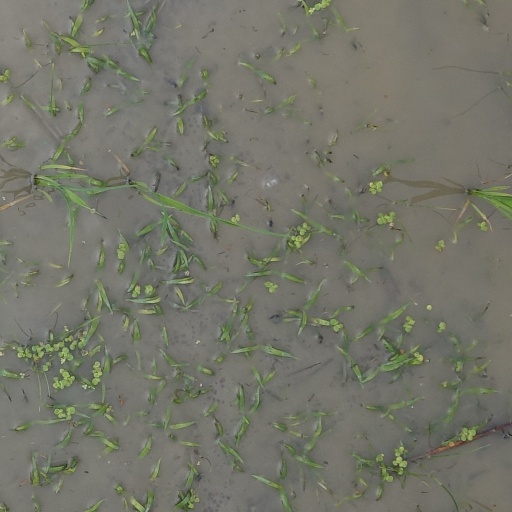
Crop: rice